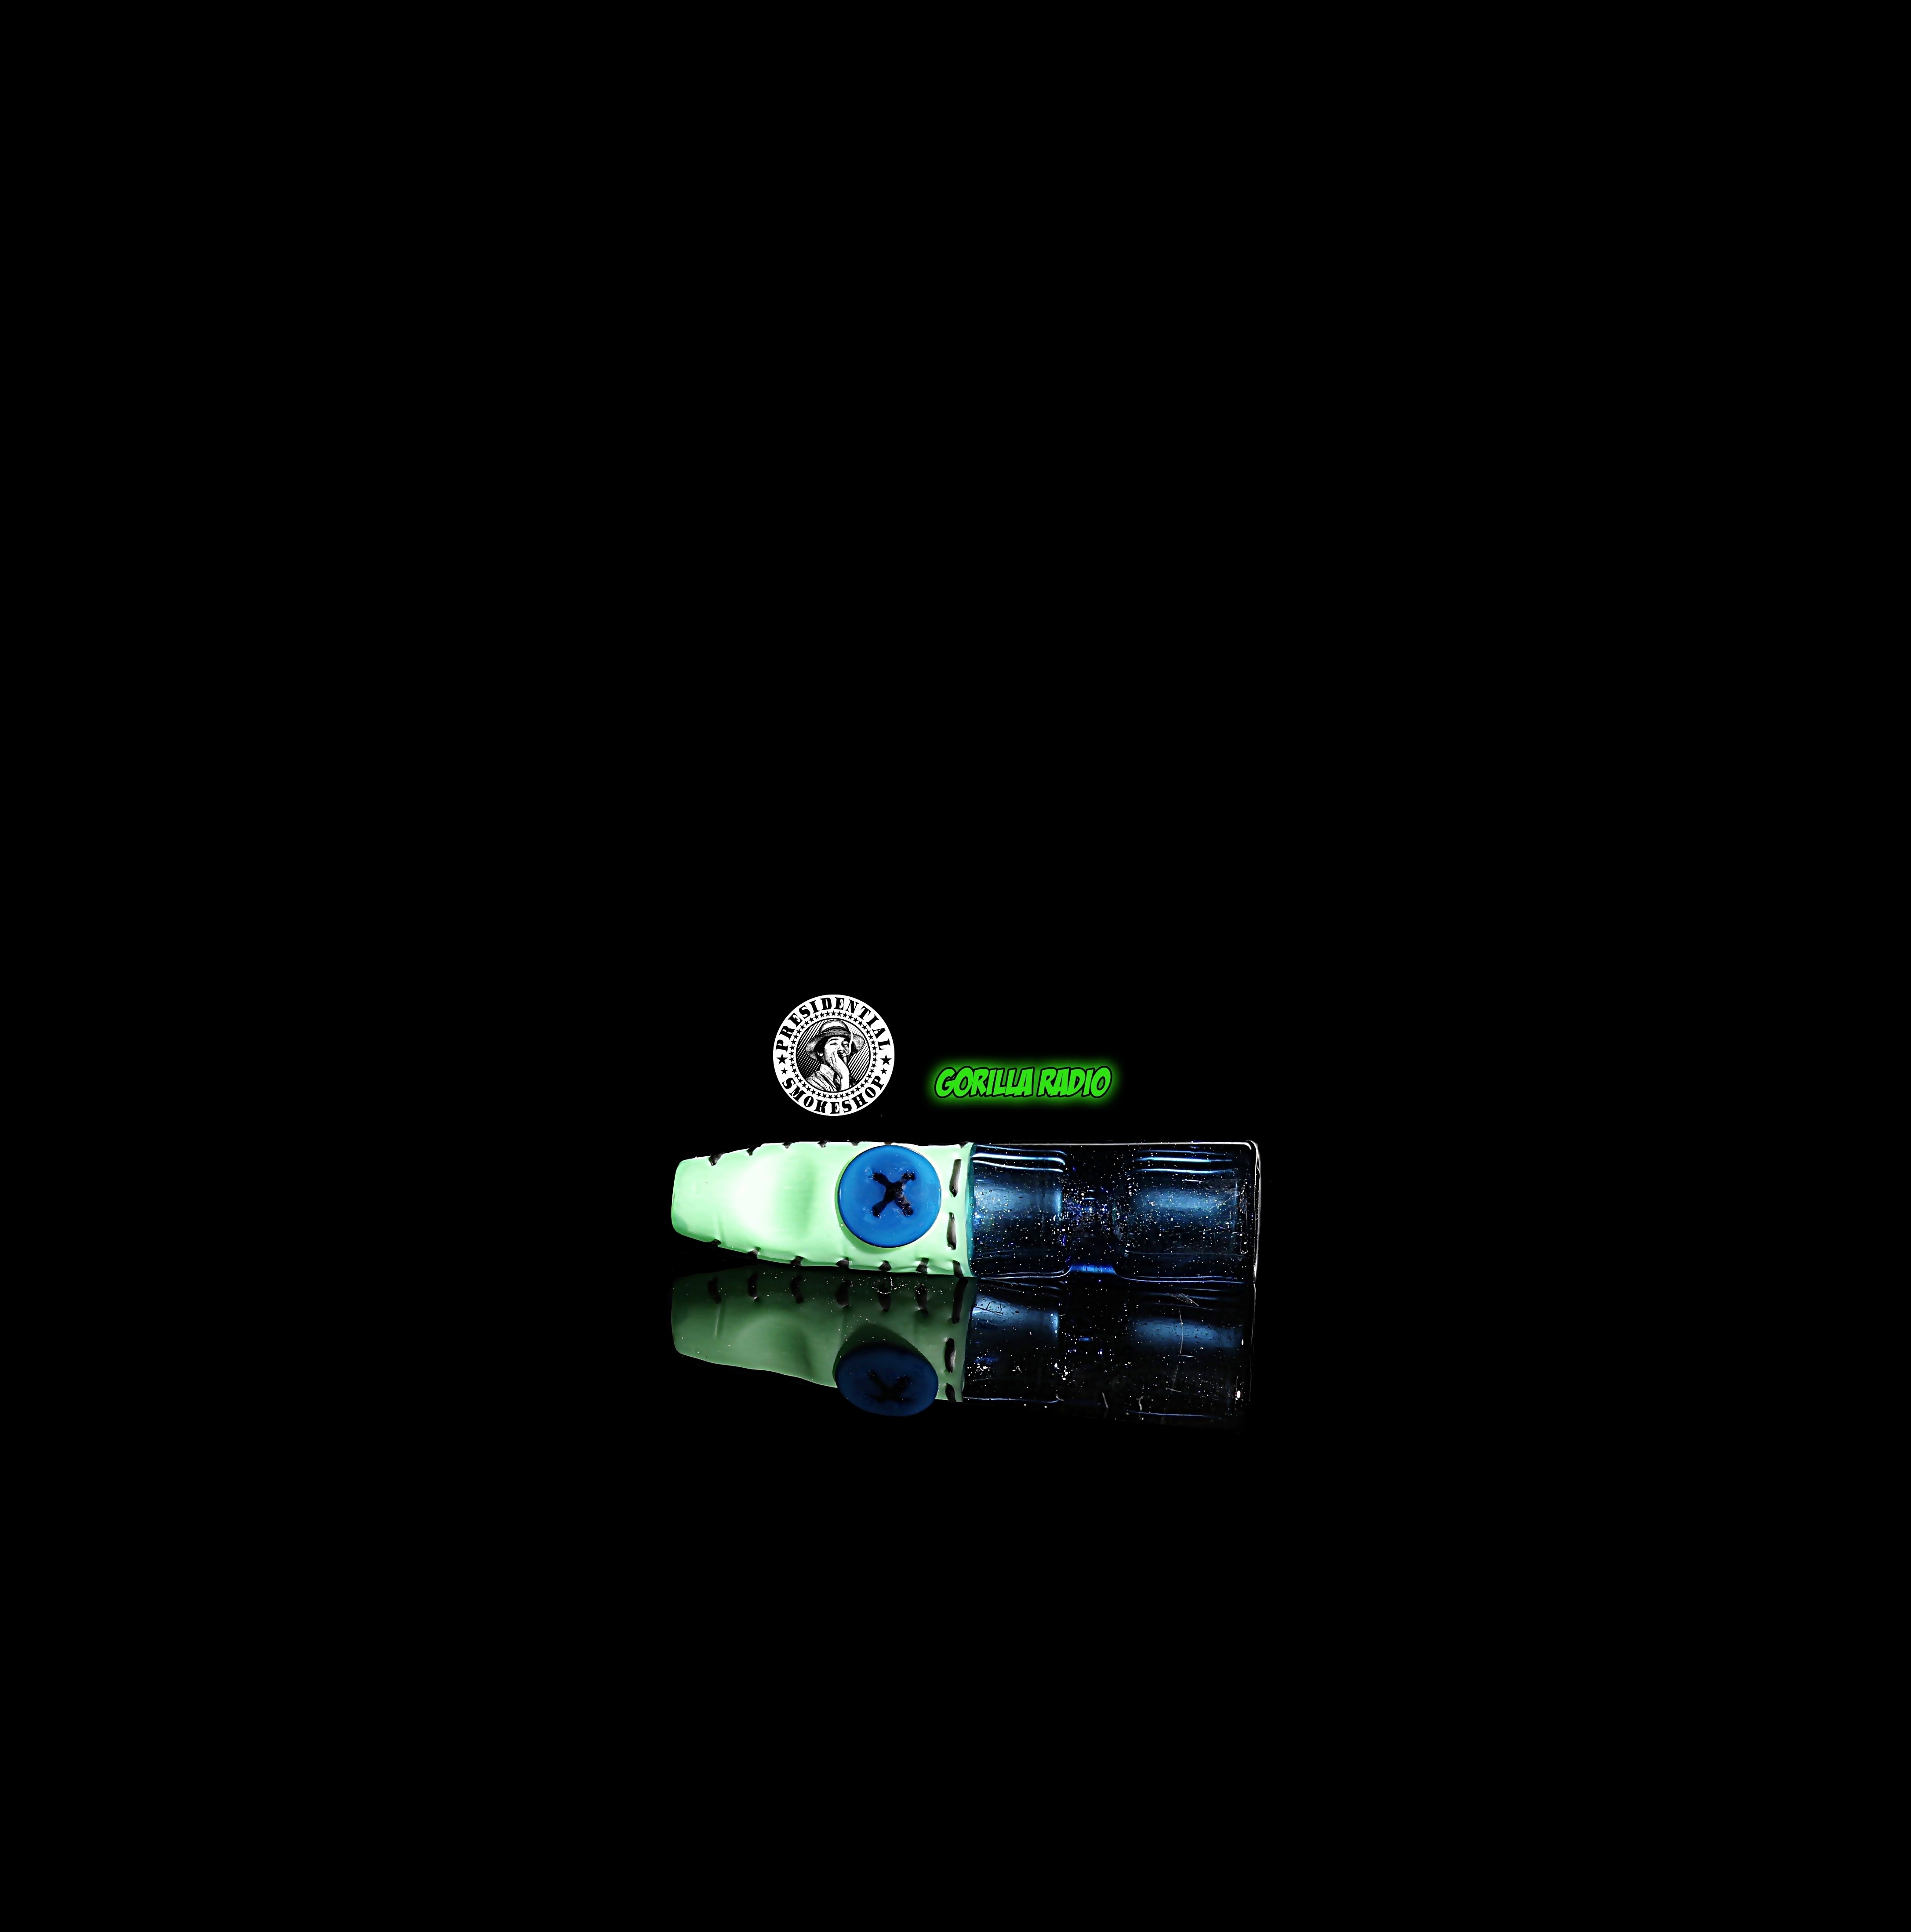
Mint/Blue Stardust one hitter
Please limit one item per household. Limit ends morning of 09/13/2020 Creator: Peter Muller Colors: Mint, Blue Stardust with twilight button Size:3 inches in length
Brand: PresidentialSS
Category: Food, Beverages & Tobacco > Tobacco Products > Smoking Pipes